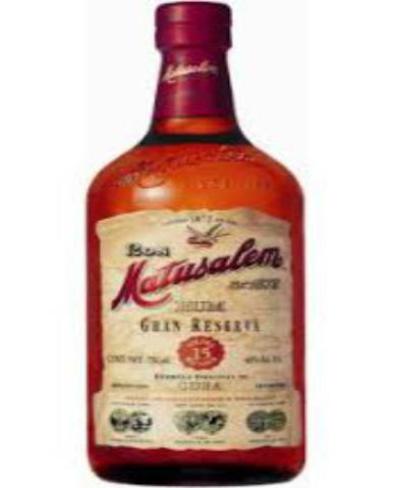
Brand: matusalem
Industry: Food